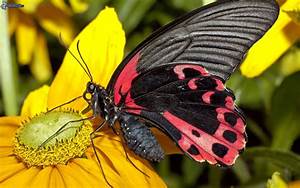
Label: butterfly